Brian Wilson

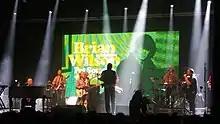
Wilson performing "Pet Sounds" at Byron Bay Bluesfest, 2016

In mid-2011, Wilson reunited with Mike Love, Al Jardine, David Marks, and Bruce Johnston to re-record "Do It Again" in secret for a potential 50th anniversary album. Rumors soon circulated in the music press about a world tour by the group. In a September report, Wilson said he was not participating in the tour with his bandmates, remarking, "I don't really like working with the guys, but it all depends on how we feel and how much money's involved. Money's not the only reason I made records, but it does hold a place in our lives." Ultimately, Wilson agreed to the tour—which lasted until September 2012—and to record the album "That's Why God Made the Radio", released in June 2012. By that time, Wilson had renewed his creative partnership with Joe Thomas. Although Wilson was listed as the album's producer, Thomas was credited with "recording" and Love with "executive producer".